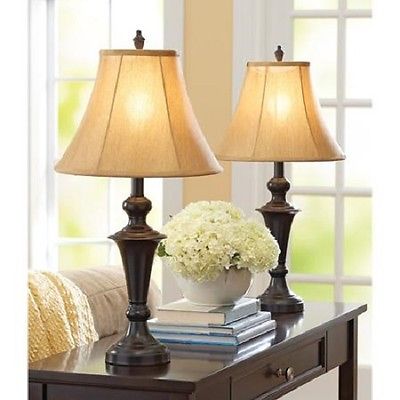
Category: lamp